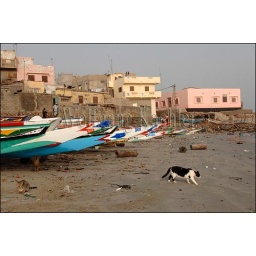
Senegal, near dakar, small fishing village, beach, colorful fishing boats, cat